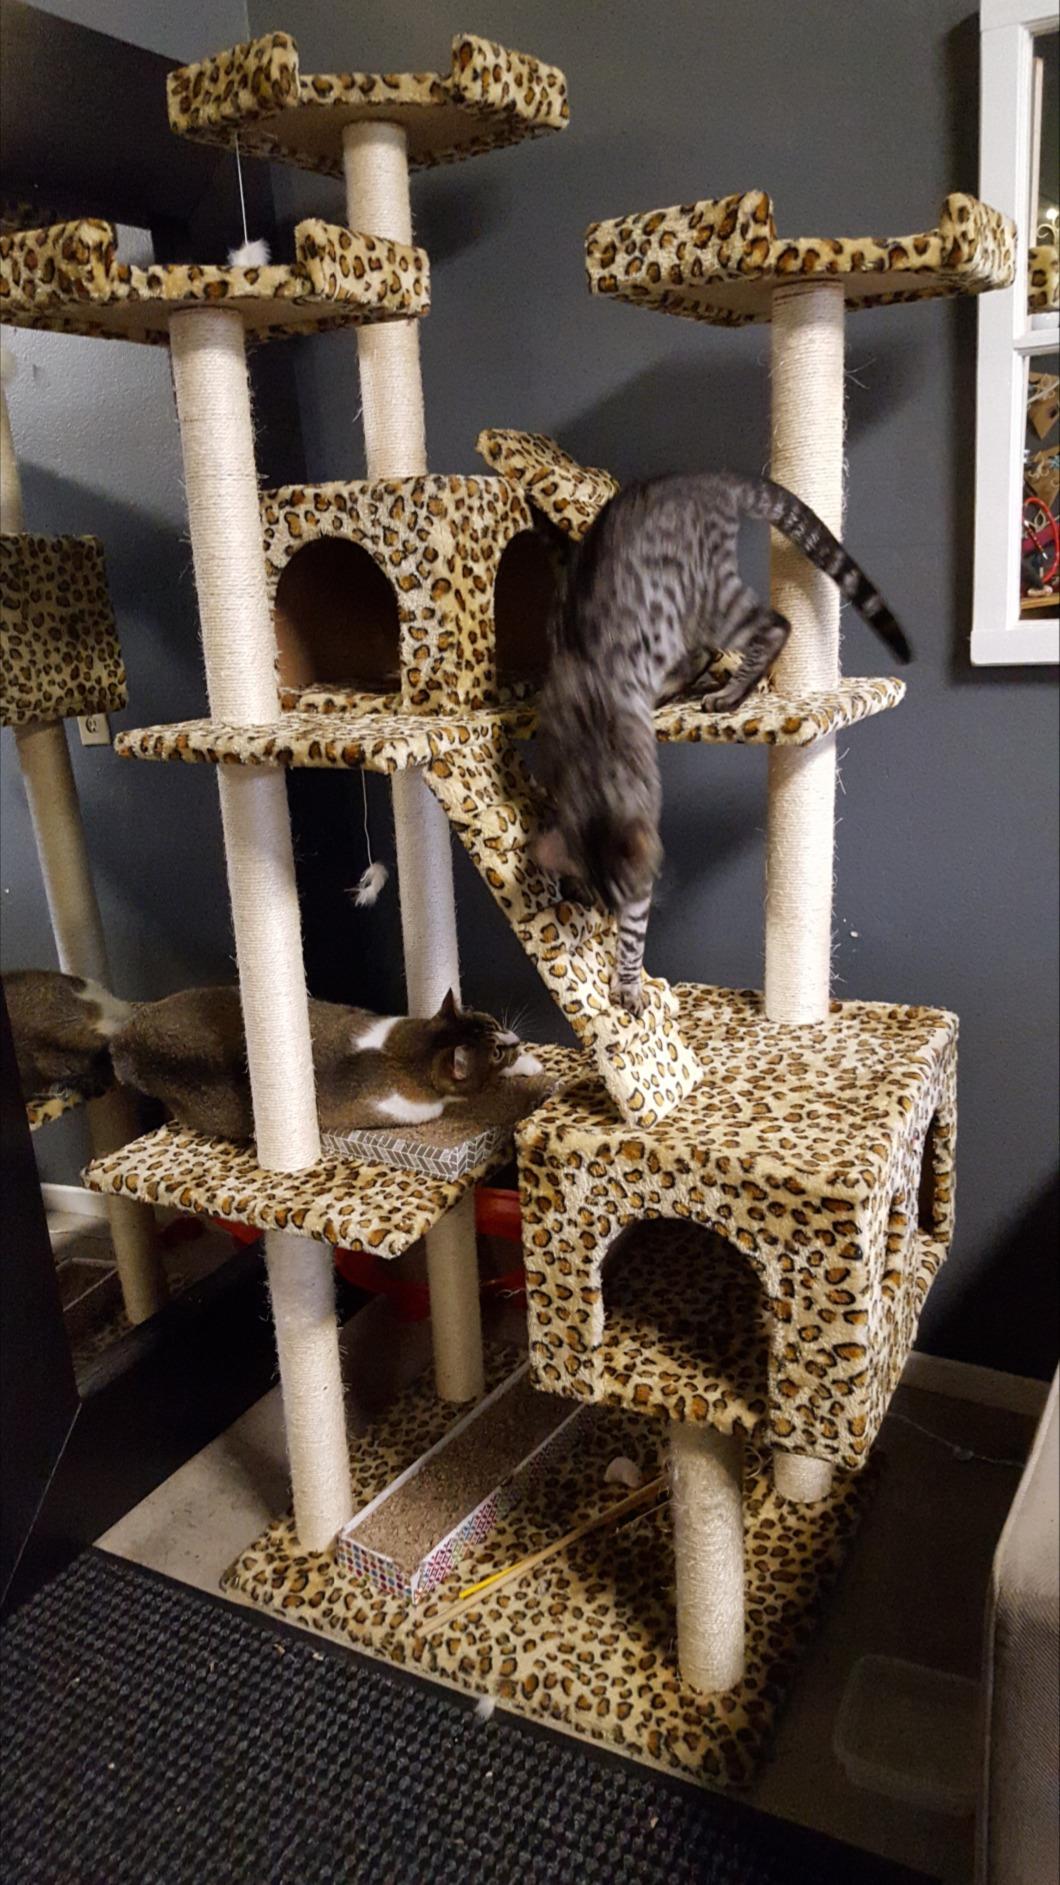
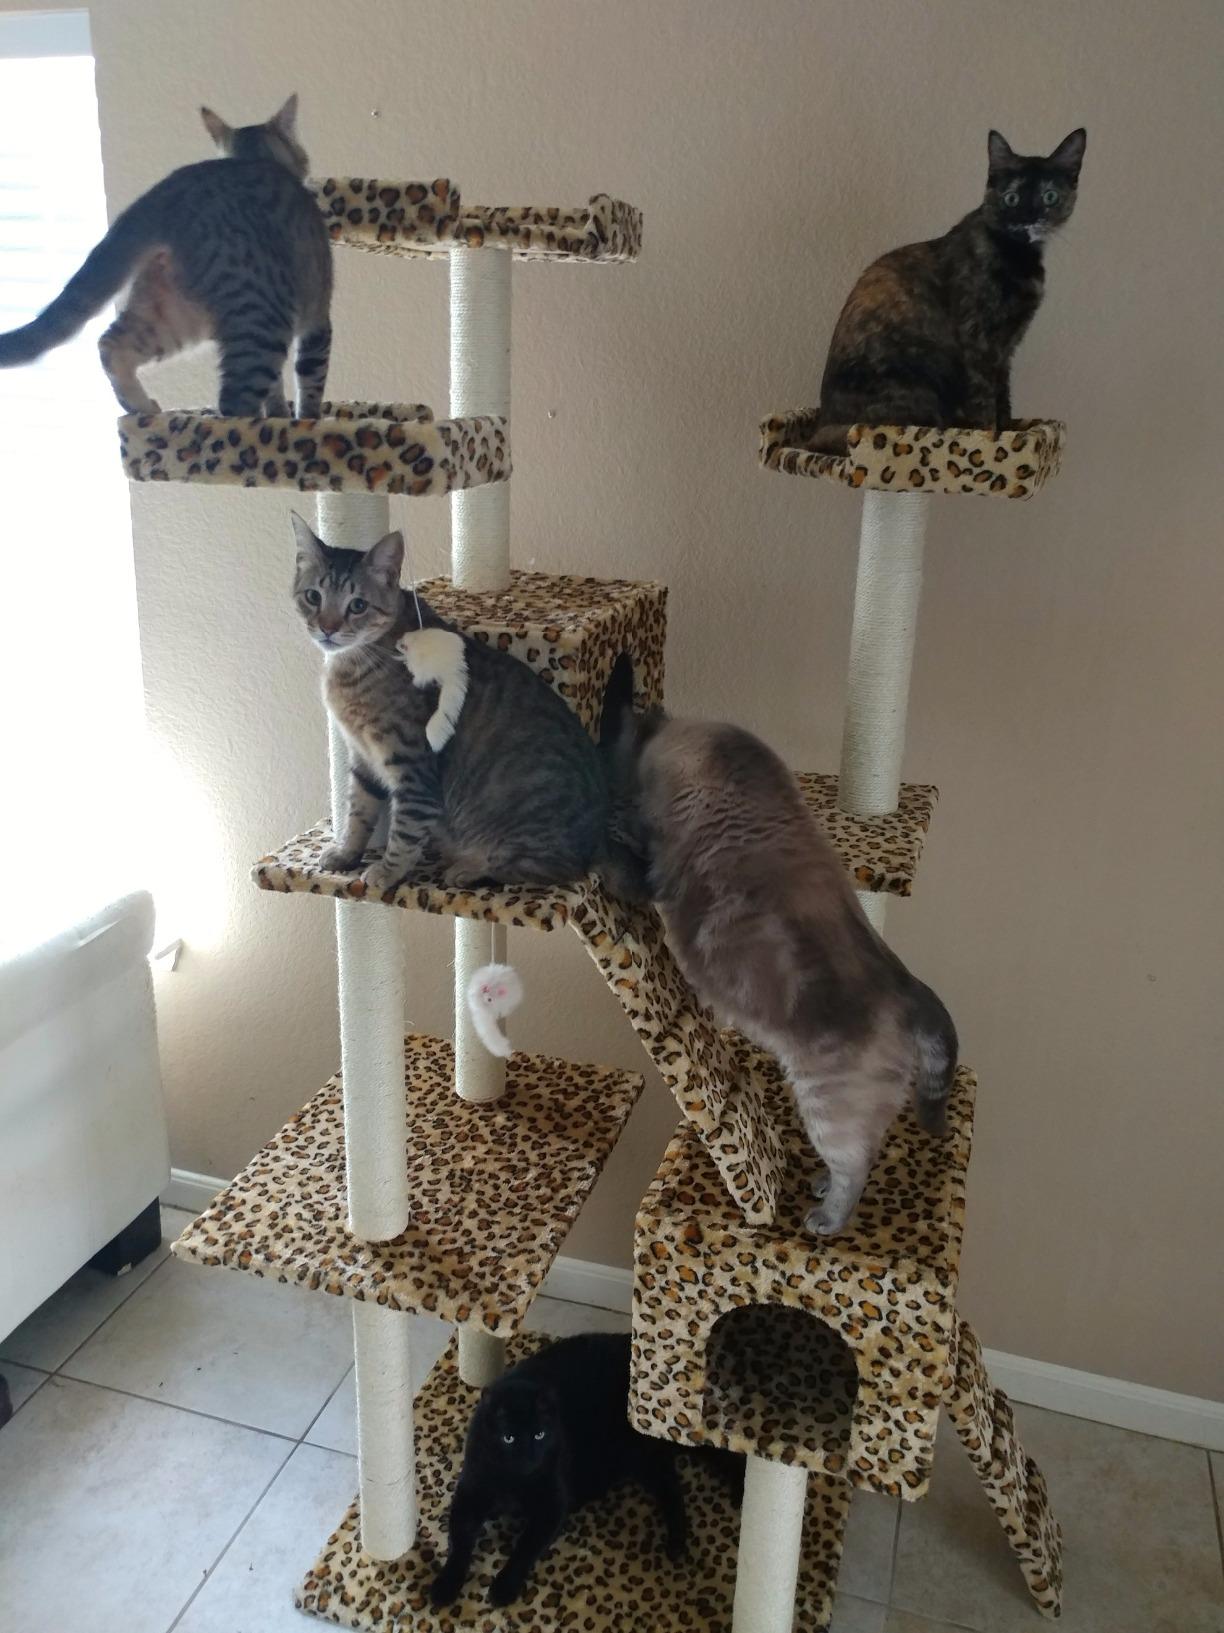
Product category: items_cat tree
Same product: yes